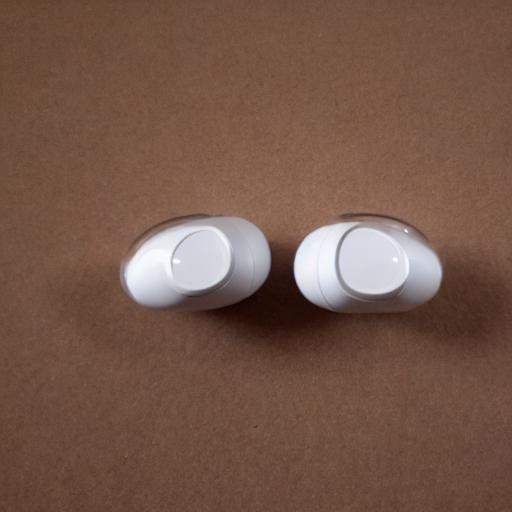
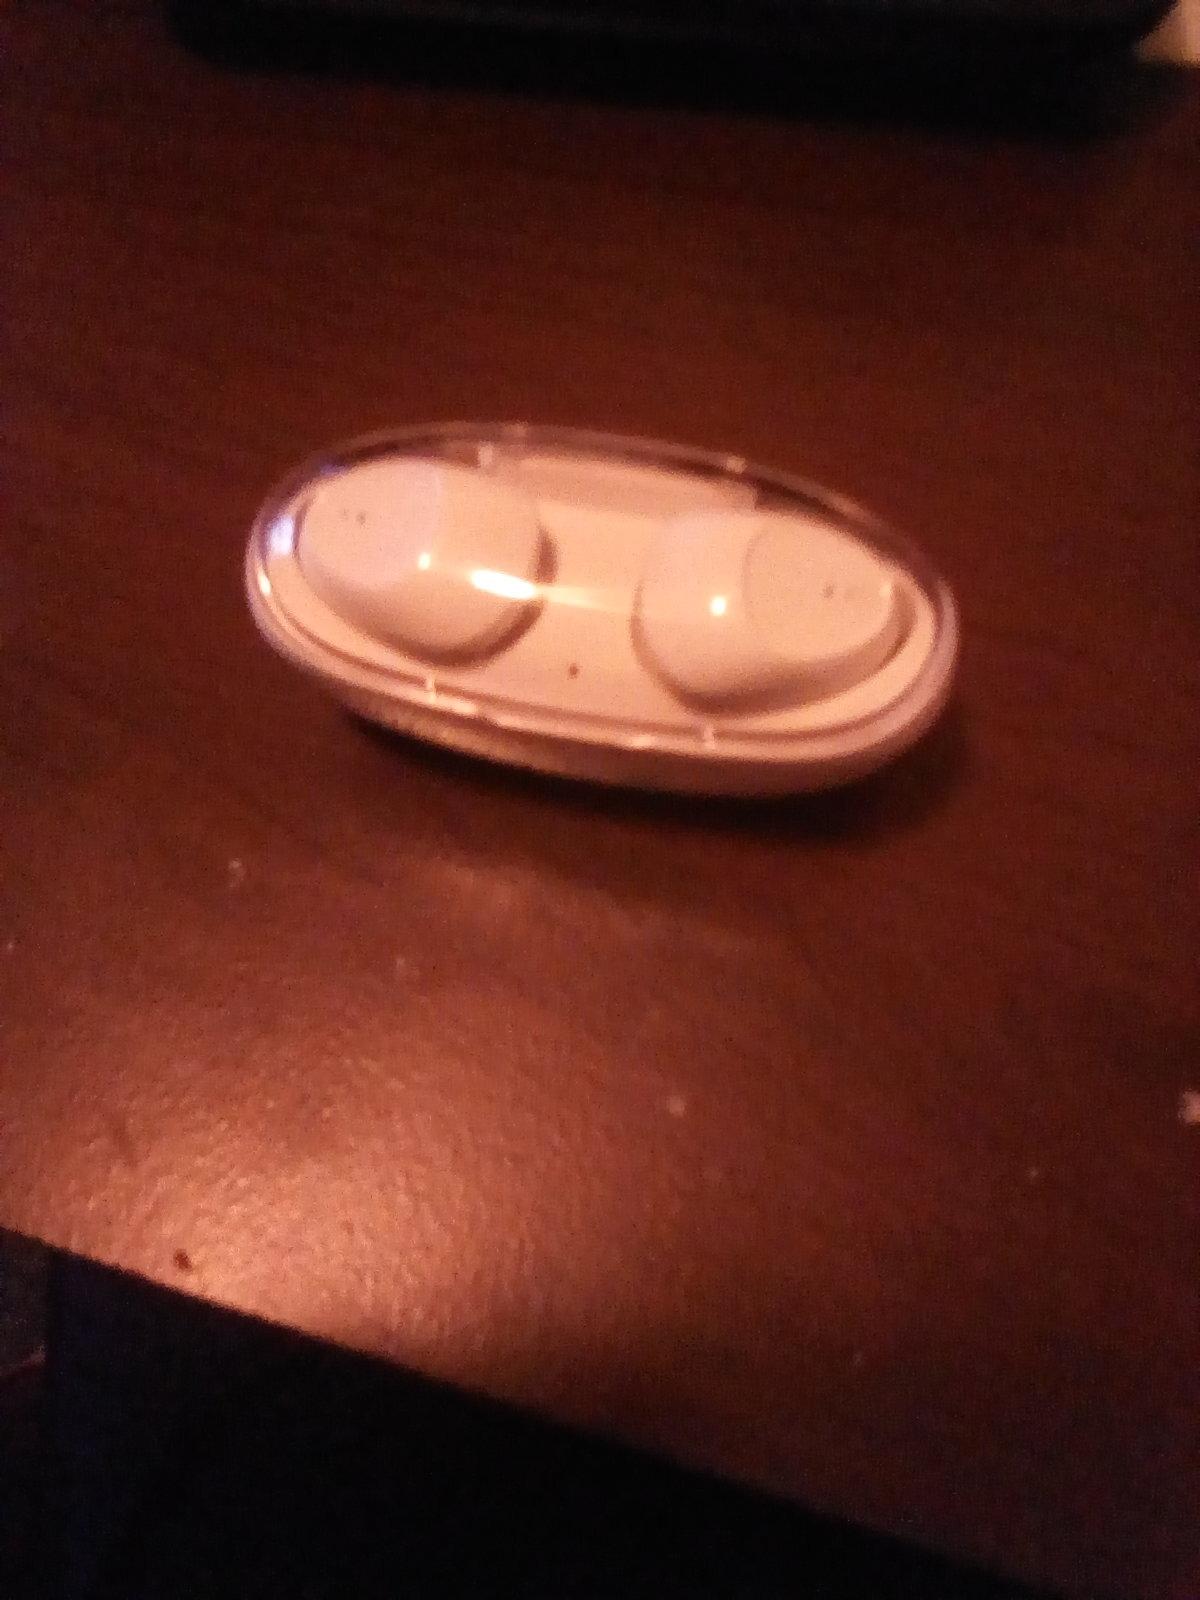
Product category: earbuds
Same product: no